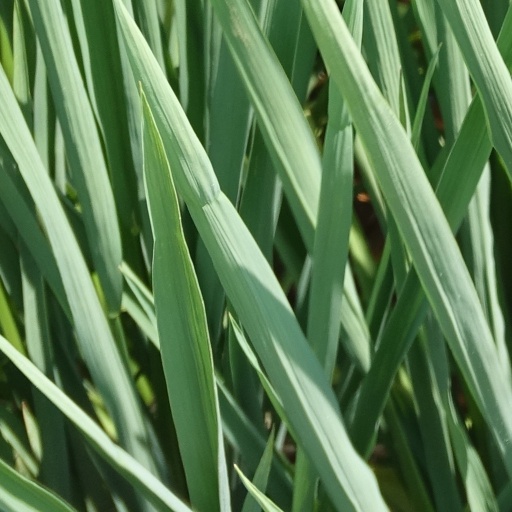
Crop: rice